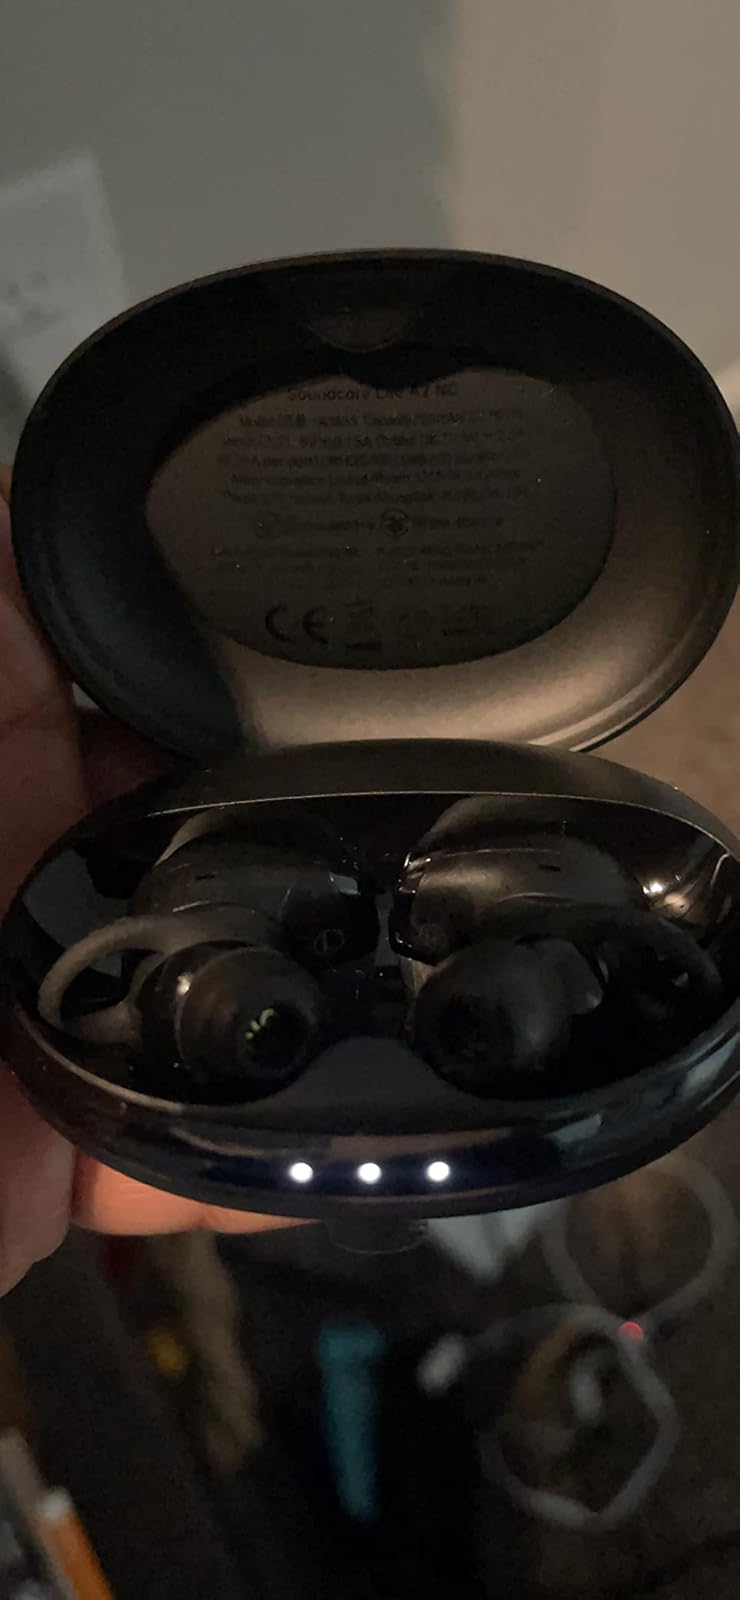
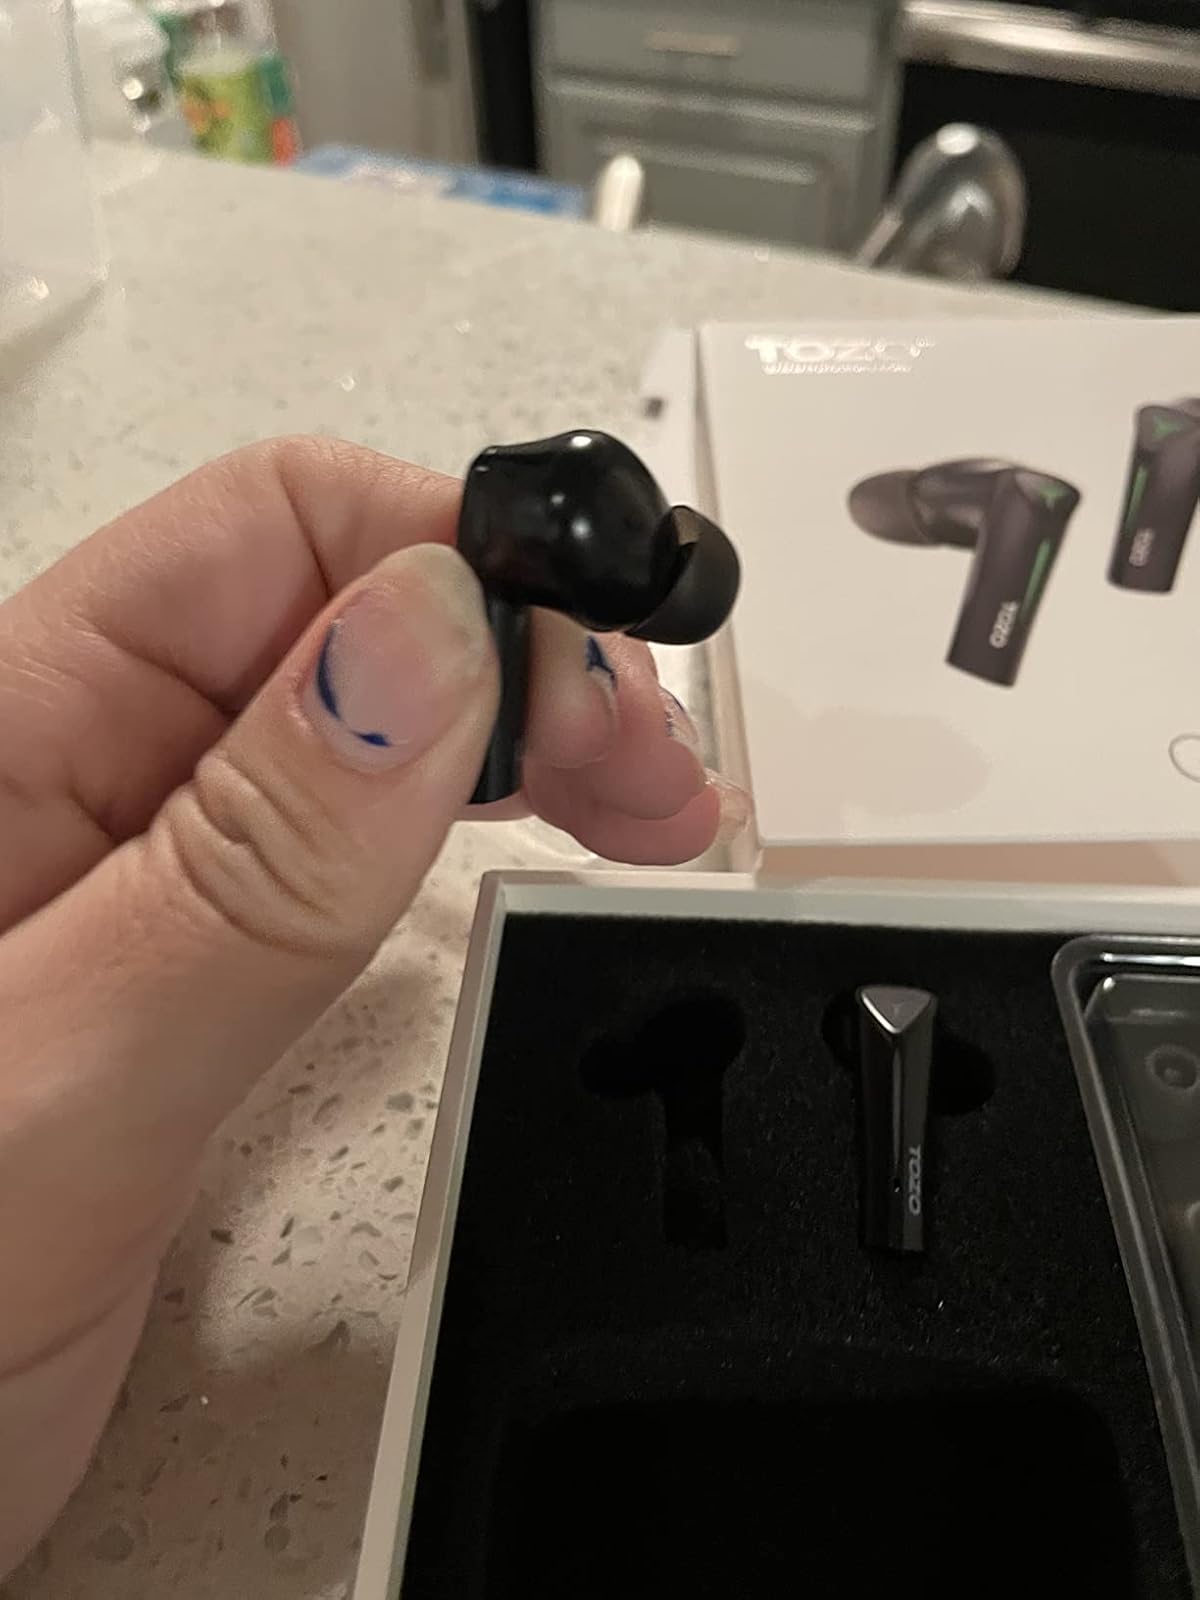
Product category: earbuds
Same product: no